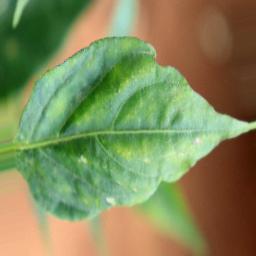
Label: healthy